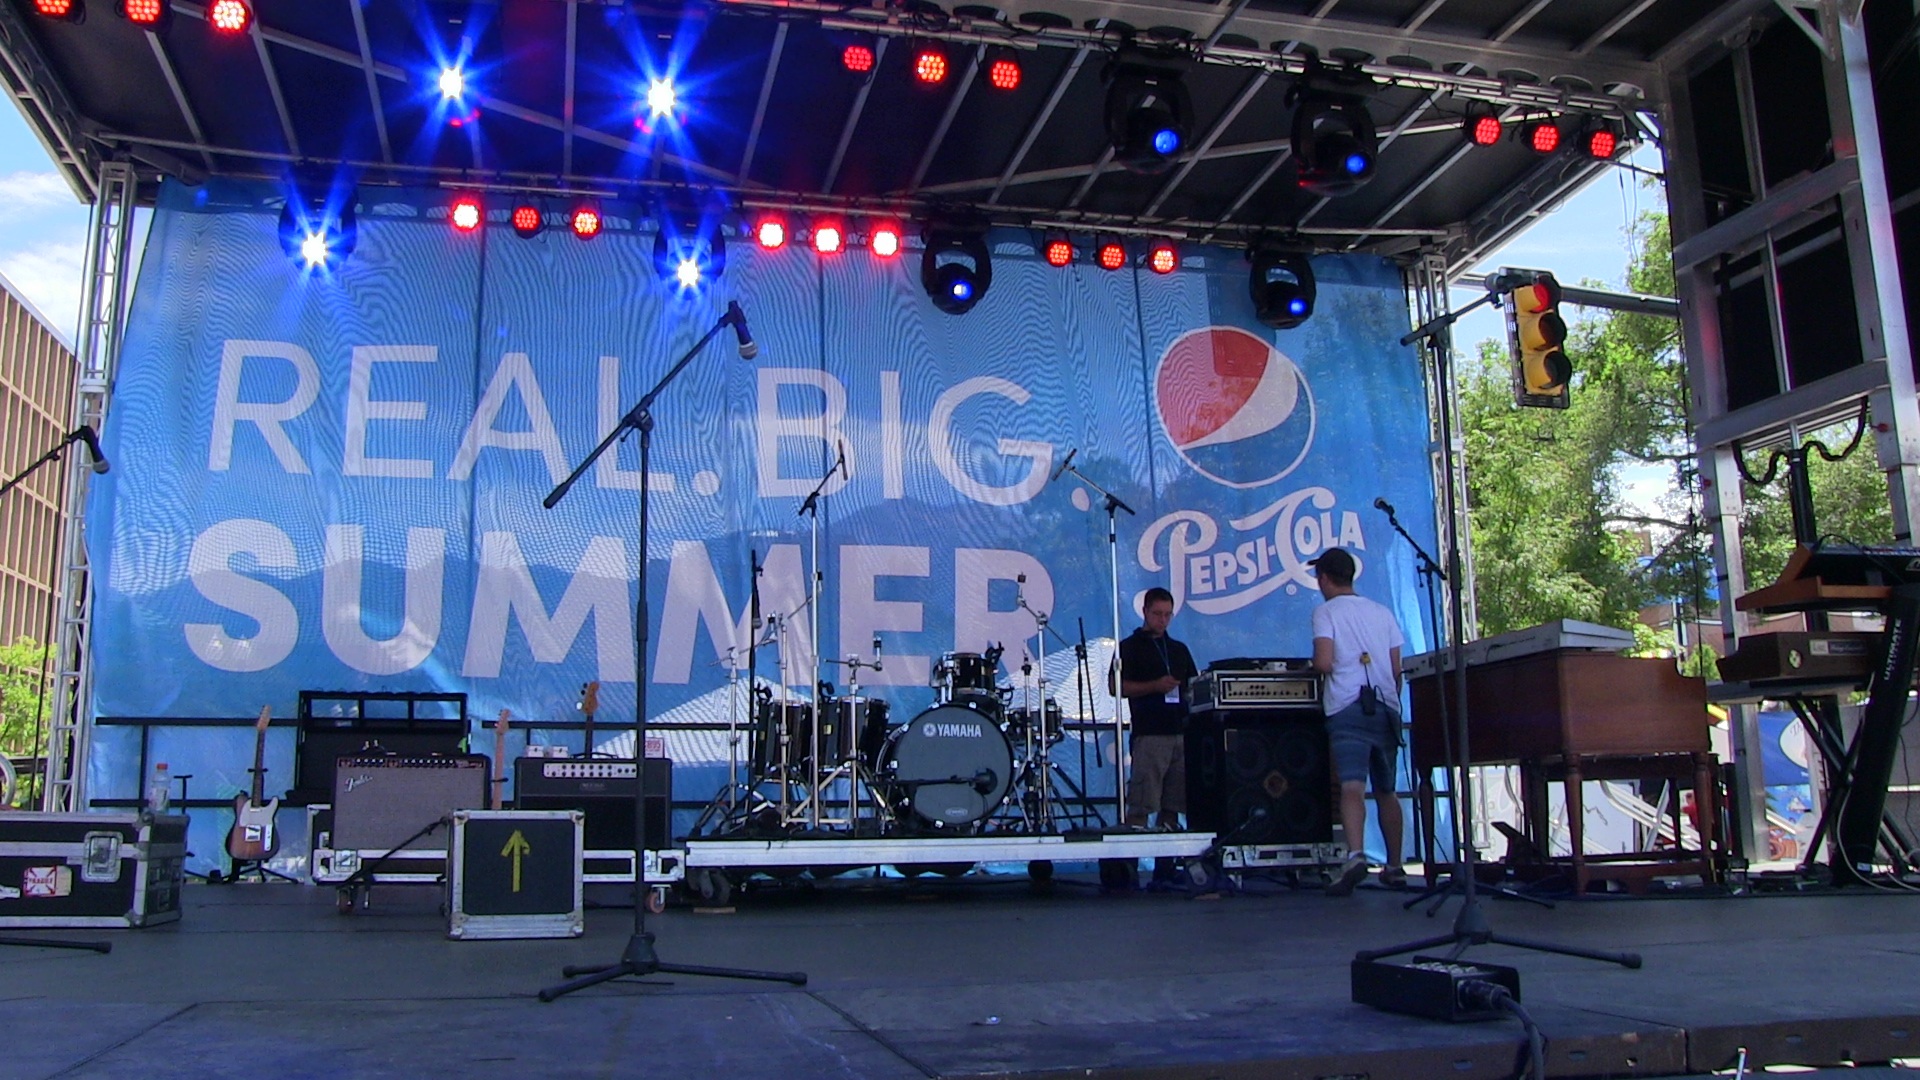
music, light, celebration, concert, show, perform, festival, stage, performance, event, entertainment, pepsi